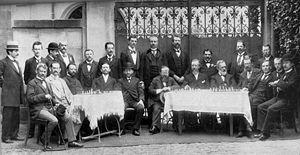
Wilhelm Steinitz est un joueur d'échecs autrichien, naturalisé américain en 1888.
Emanuel Lasker, né le 24 décembre 1868 à Berlinchen, Prusse et mort le 11 janvier 1941 à New York, est un mathématicien et philosophe allemand, par ailleurs joueur d'échecs et de bridge professionnel.